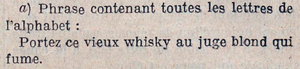
Le pangramme du juge blond tel qu’il figure dans la «
La phrase Portez ce vieux whisky au juge blond qui fume est un pangramme. Sans être le plus ancien ni le plus court, c’est sans doute le plus célèbre des pangrammes en langue française. Parfois attribué à tort à l’écrivain Georges Perec, il est en fait attesté dès 1921 comme exercice de dactylographie et a été popularisé par les méthodes enseignant cette technique. Plusieurs auteurs se sont intéressés à ce pangramme sous l’angle de la contrainte littéraire et l’ont soumis à divers types de réécriture. Il a par ailleurs été critiqué pour ses présupposés sociologiques.